Hastings

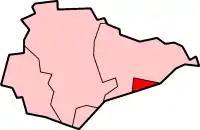
Borough of Hastings, shown within East Sussex

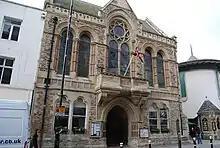
Hastings Town Hall

Hastings returned two Members of Parliament (MPs) from the 14th century until 1885, since when it has returned one. Since 1983, it has been part of the parliamentary constituency of Hastings and Rye; the current MP, since July 2024, is Helena Dollimore of the Labour and Co-operative Party. Prior to 1983, the town formed the Hastings parliamentary constituency by itself.